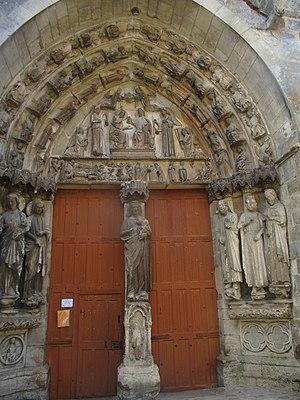
Portal of Église Notre-Dame de Villeneuve-l'Archevêque
L'église Notre-Dame de Villeneuve-l'Archevêque est une église située à Villeneuve-l'Archevêque, en France. Elle dépend de l'archidiocèse de Sens-Auxerre.